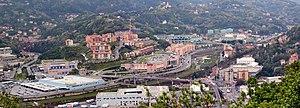
Le val Polcevera est l'une des principales vallées de la ville métropolitaine de Gênes en Ligurie. Elle tient son nom du torrent du même nom, un des deux fleuves qui, avec le Bisagno qui traverse la vallée homonyme, délimitent, à l'ouest et à l'est, le centre historique de Gênes et se jettent dans la mer de Ligurie.